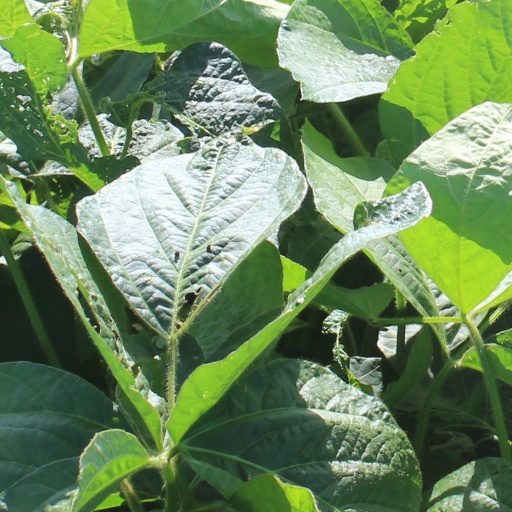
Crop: soybean